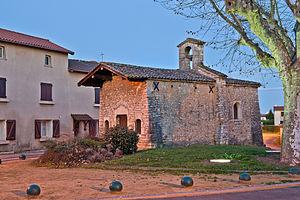
Chapelle Saint-Jean-Baptiste de La Chapelle, (Inscrit, 1983) This building is indexed in the Base Mérimée, a database of architectural heritage maintained by the French Ministry of Culture,
Quincieux est une commune française située dans la métropole de Lyon, en région Auvergne-Rhône-Alpes.
Cet article recense les monuments historiques de la métropole de Lyon, en France.